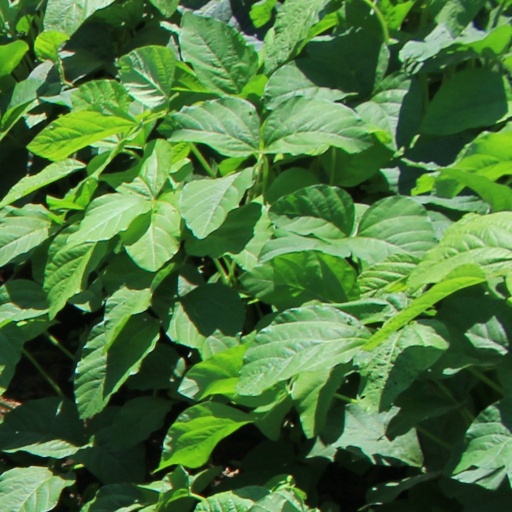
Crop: soybean